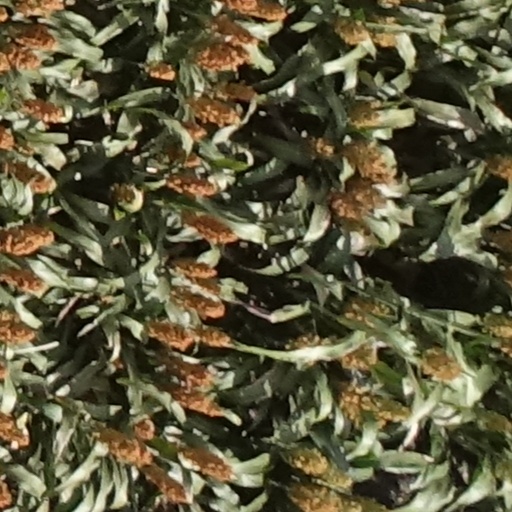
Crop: sorghum